Alvarado (Madrid Metro)

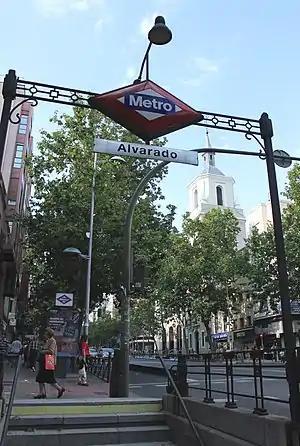

Alvarado is a station on Line 1 of the Madrid Metro which opened on 3 June 1929. It is located in Zone A. It is named for the Calle de Alvarado, named in turn for Pedro de Alvarado.